Hungary at the 1900 Summer Olympics

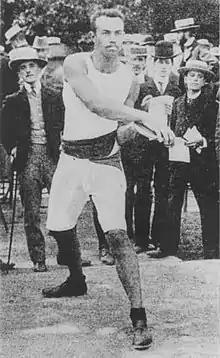
Rudolf Bauer

Hungary won a gold and a bronze medal in athletics, tying Canada for 4th place in the sport's medal leaderboard. 9 athletes competed in 13 events.